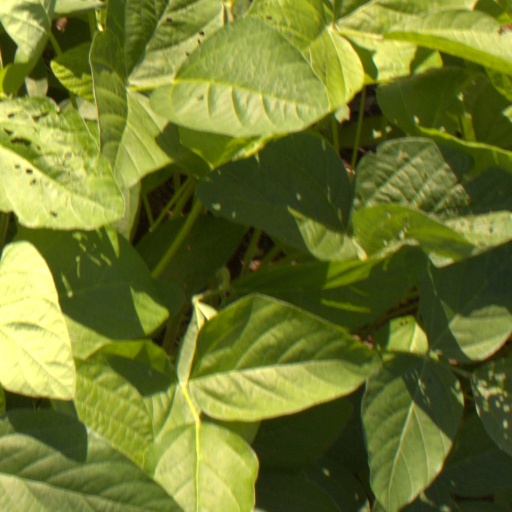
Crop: soybean